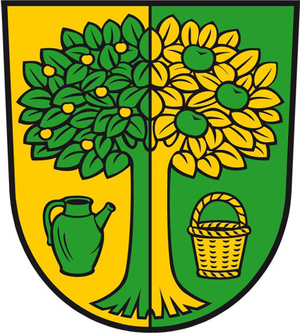
Hohenleipisch
Coat of arms of Hohenleipisch
Hohenleipisch er en kommune i landkreis Elbe-Elster i den tyske delstat Brandenburg og tilhører Amt Plessa.